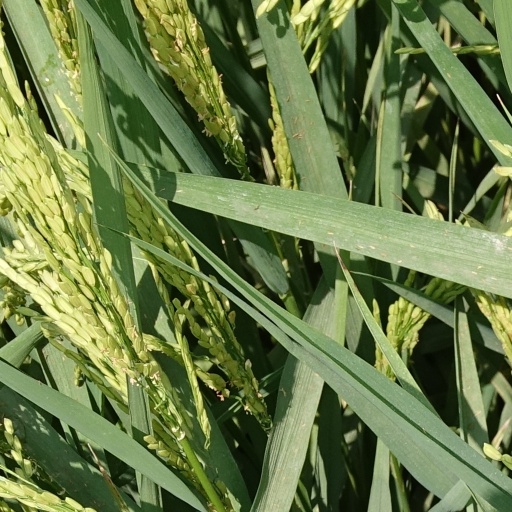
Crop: rice